Gunda (1998 film)

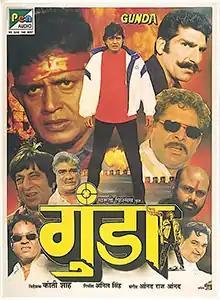
Poster

Gunda is a 1990 Indian Hindi-language action film written by Bashir Babbar and directed by Kanti Shah. Starring Mithun Chakraborty, Mukesh Rishi and Shakti Kapoor, the film was produced by Anil Singh and the music was composed by Anand Raj Anand.The narrative revolves around a coolie who vows to exact revenge upon a crime lord and his cronies after they kill his loved ones. The film was released on 4 September 1998. Over time, the film has gained a cult following, selling over 2,000 VCD copies at a single outlet. It also received a limited re-release in 2018. The same year, actor Deepak Shirke who played politician Bachubhai, revealed that the film was pitched to him without a script.